Château de Lavaux-Sainte-Anne

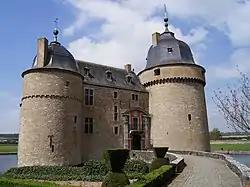
View of the main entrance to the Château de Lavaux-Sainte-Anne

The Castle of Lavaux-Sainte-Anne is a castle located in Wallonia near Rochefort, Province of Namur in Belgium. In 1450, Jean II de Berlo commissioned the building of the castle.